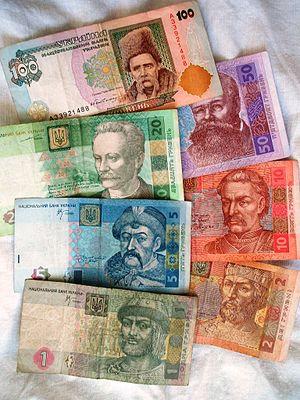
La hryvnia est la devise monétaire de l’Ukraine depuis le 2 septembre 1996, date à laquelle elle a remplacé le karbovanets ukrainien au taux d'une hryvnia pour 100 000 karbovantsiv. La hryvnia se subdivise en 100 kopecks.